Dick Been

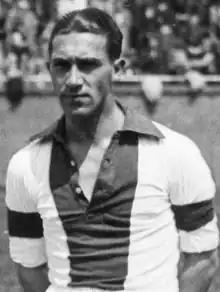

Dirk Been (28 December 1914 – 20 May 1978) was a Dutch football defender who was a non-playing squad member for the Netherlands in the 1938 FIFA World Cup.